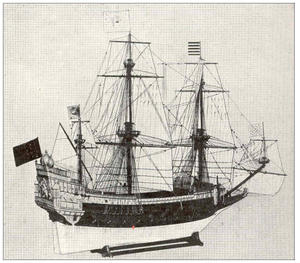
Cette page donne la liste des vaisseaux construits par la France du XVIIᵉ siècle au XIXᵉ siècle.
La bataille de Getaria est une bataille navale livrée le 22 août 1638 dans le petit port de Getaria, sur la côte du pays basque espagnol, durant la guerre de Trente Ans. Elle se passe trois ans après l'engagement français dans le conflit alors que celui est encore très indécis. Le combat oppose une escadre française qui soutient les forces terrestres progressant le long du littoral à une escadre espagnole arrivée en renfort. Alors que plusieurs affrontements ont déjà eu lieu en Méditerranée, c'est la première grande bataille navale franco-espagnole dans l'Atlantique. C'est une victoire française qui ébranle la puissance espagnole sur mer, mais qui ne profite pas à Louis XIII et Richelieu, car les troupes à terre sont tenues en échec.